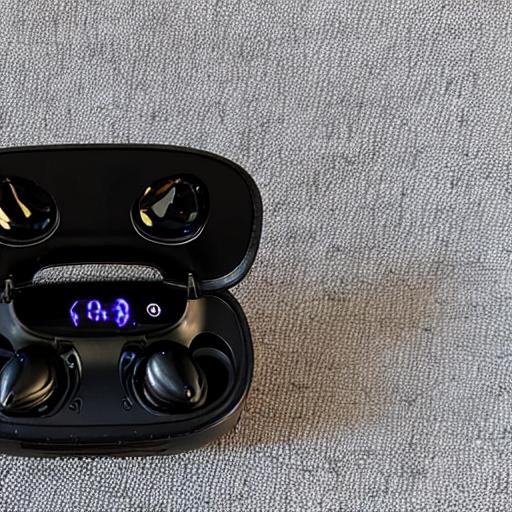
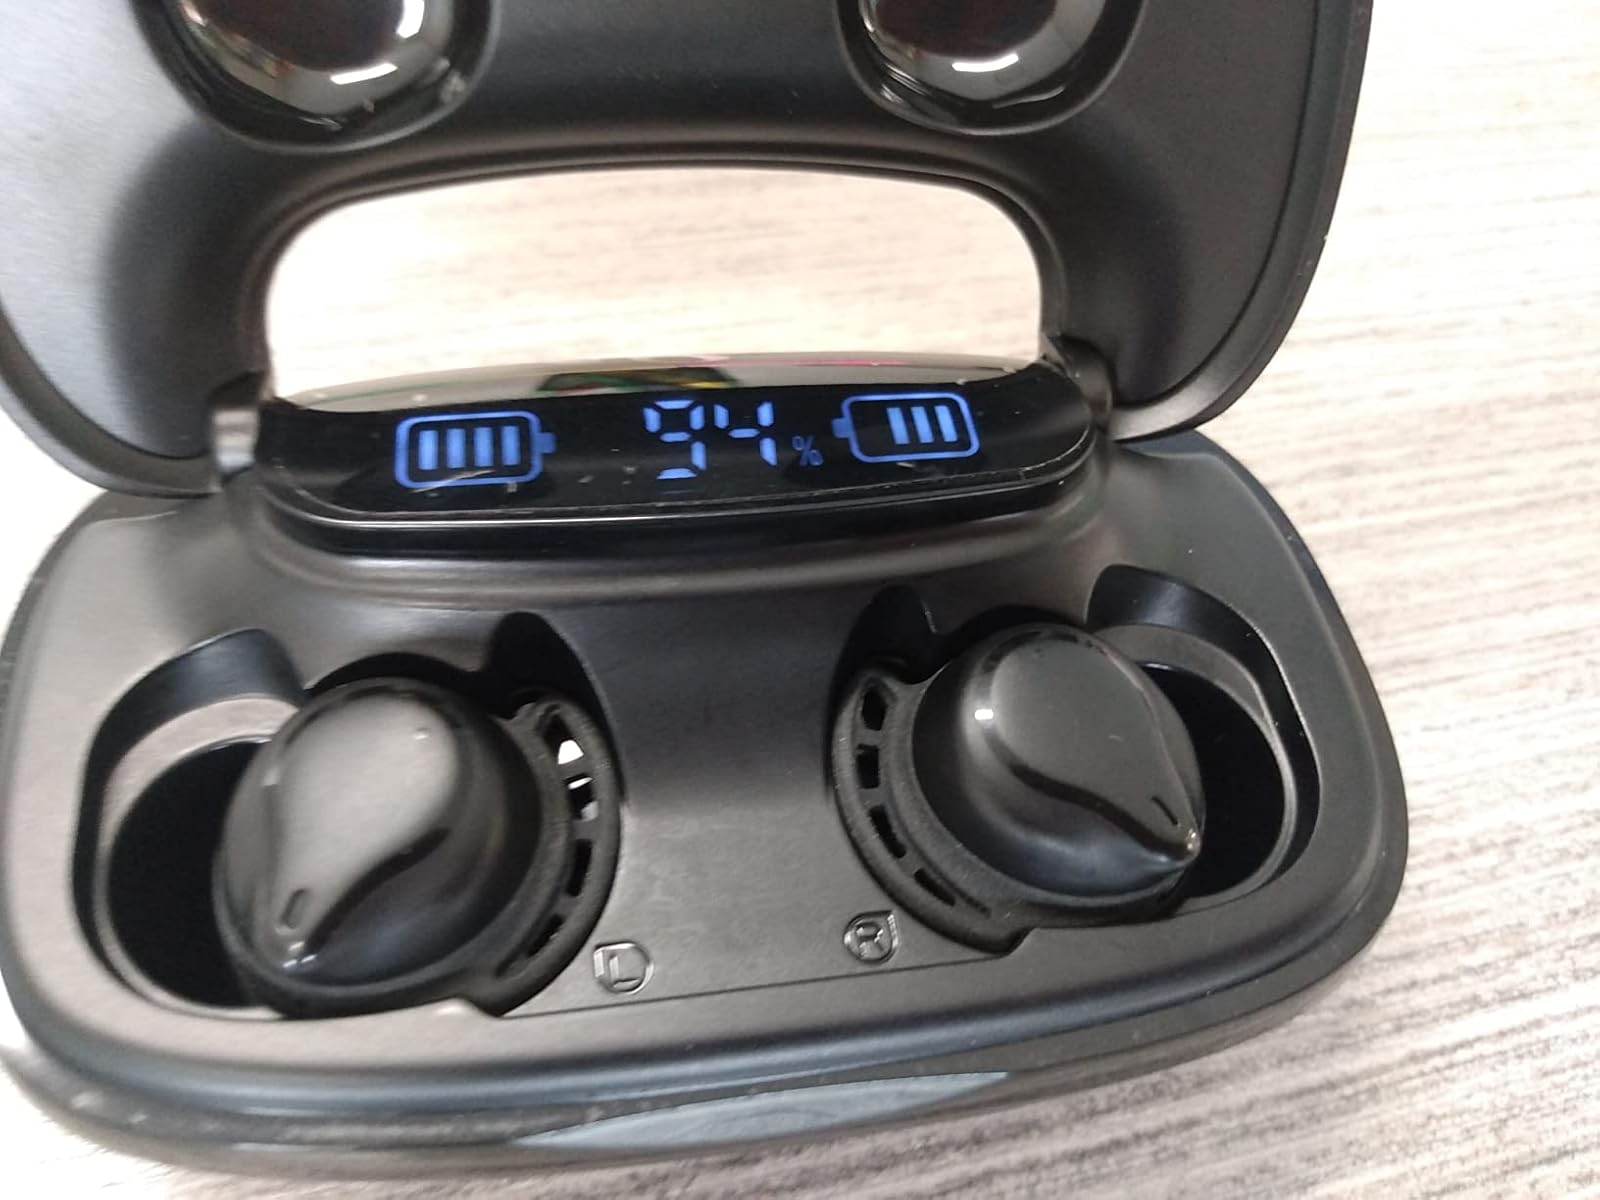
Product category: earbuds
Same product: no